Courtney Messingham

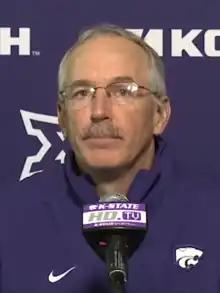
Messingham in 2020

Courtney Messingham (born October 23, 1966) is an American football coach and former player. Messingham served as the head football coach at Upper Iowa University from 2003 to 2004, compiling a record of 3–17. He played college football at the University of Northern Iowa.